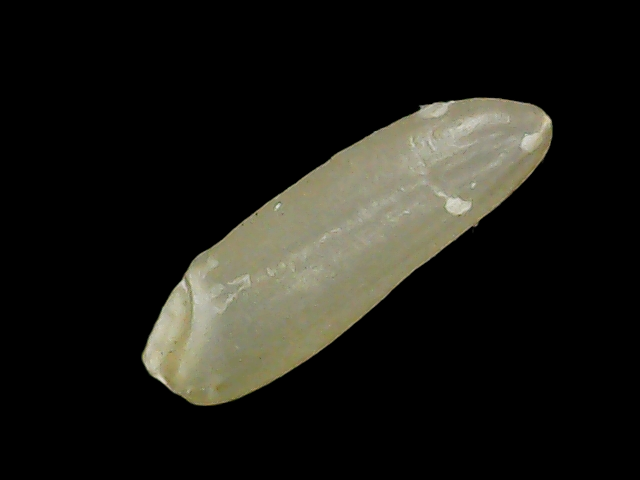
Rice variety: Binadhan11